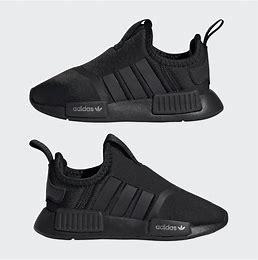
Brand: Adidas
Model: NMD 360